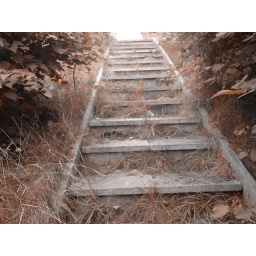
Took on my mobile phone whilst walking in Darwen, Lancashire.